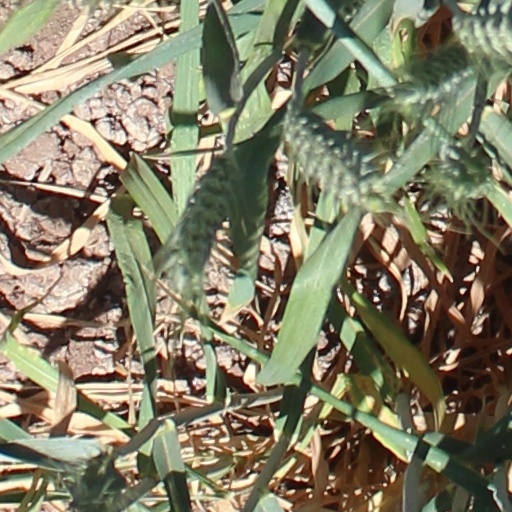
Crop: wheat